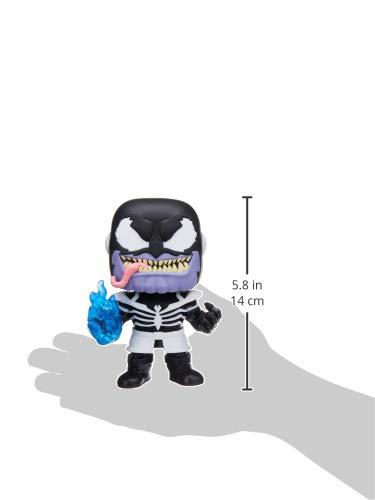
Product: Funko POP! Marvel: Venom - Thanos
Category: Toys & Games | Collectible Toys | Statues, Bobbleheads & Busts | Bobbleheads
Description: From Venom, Thanos, as a stylized POP vinyl from Funko.
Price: $8.78
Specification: ProductDimensions:2.5x2.5x3.8inches|ItemWeight:9.6ounces|ShippingWeight:9.6ounces(Viewshippingratesandpolicies)|ASIN:B07P5ZBNYD|Itemmodelnumber:40705|Manufacturerrecommendedage:6yearsandup